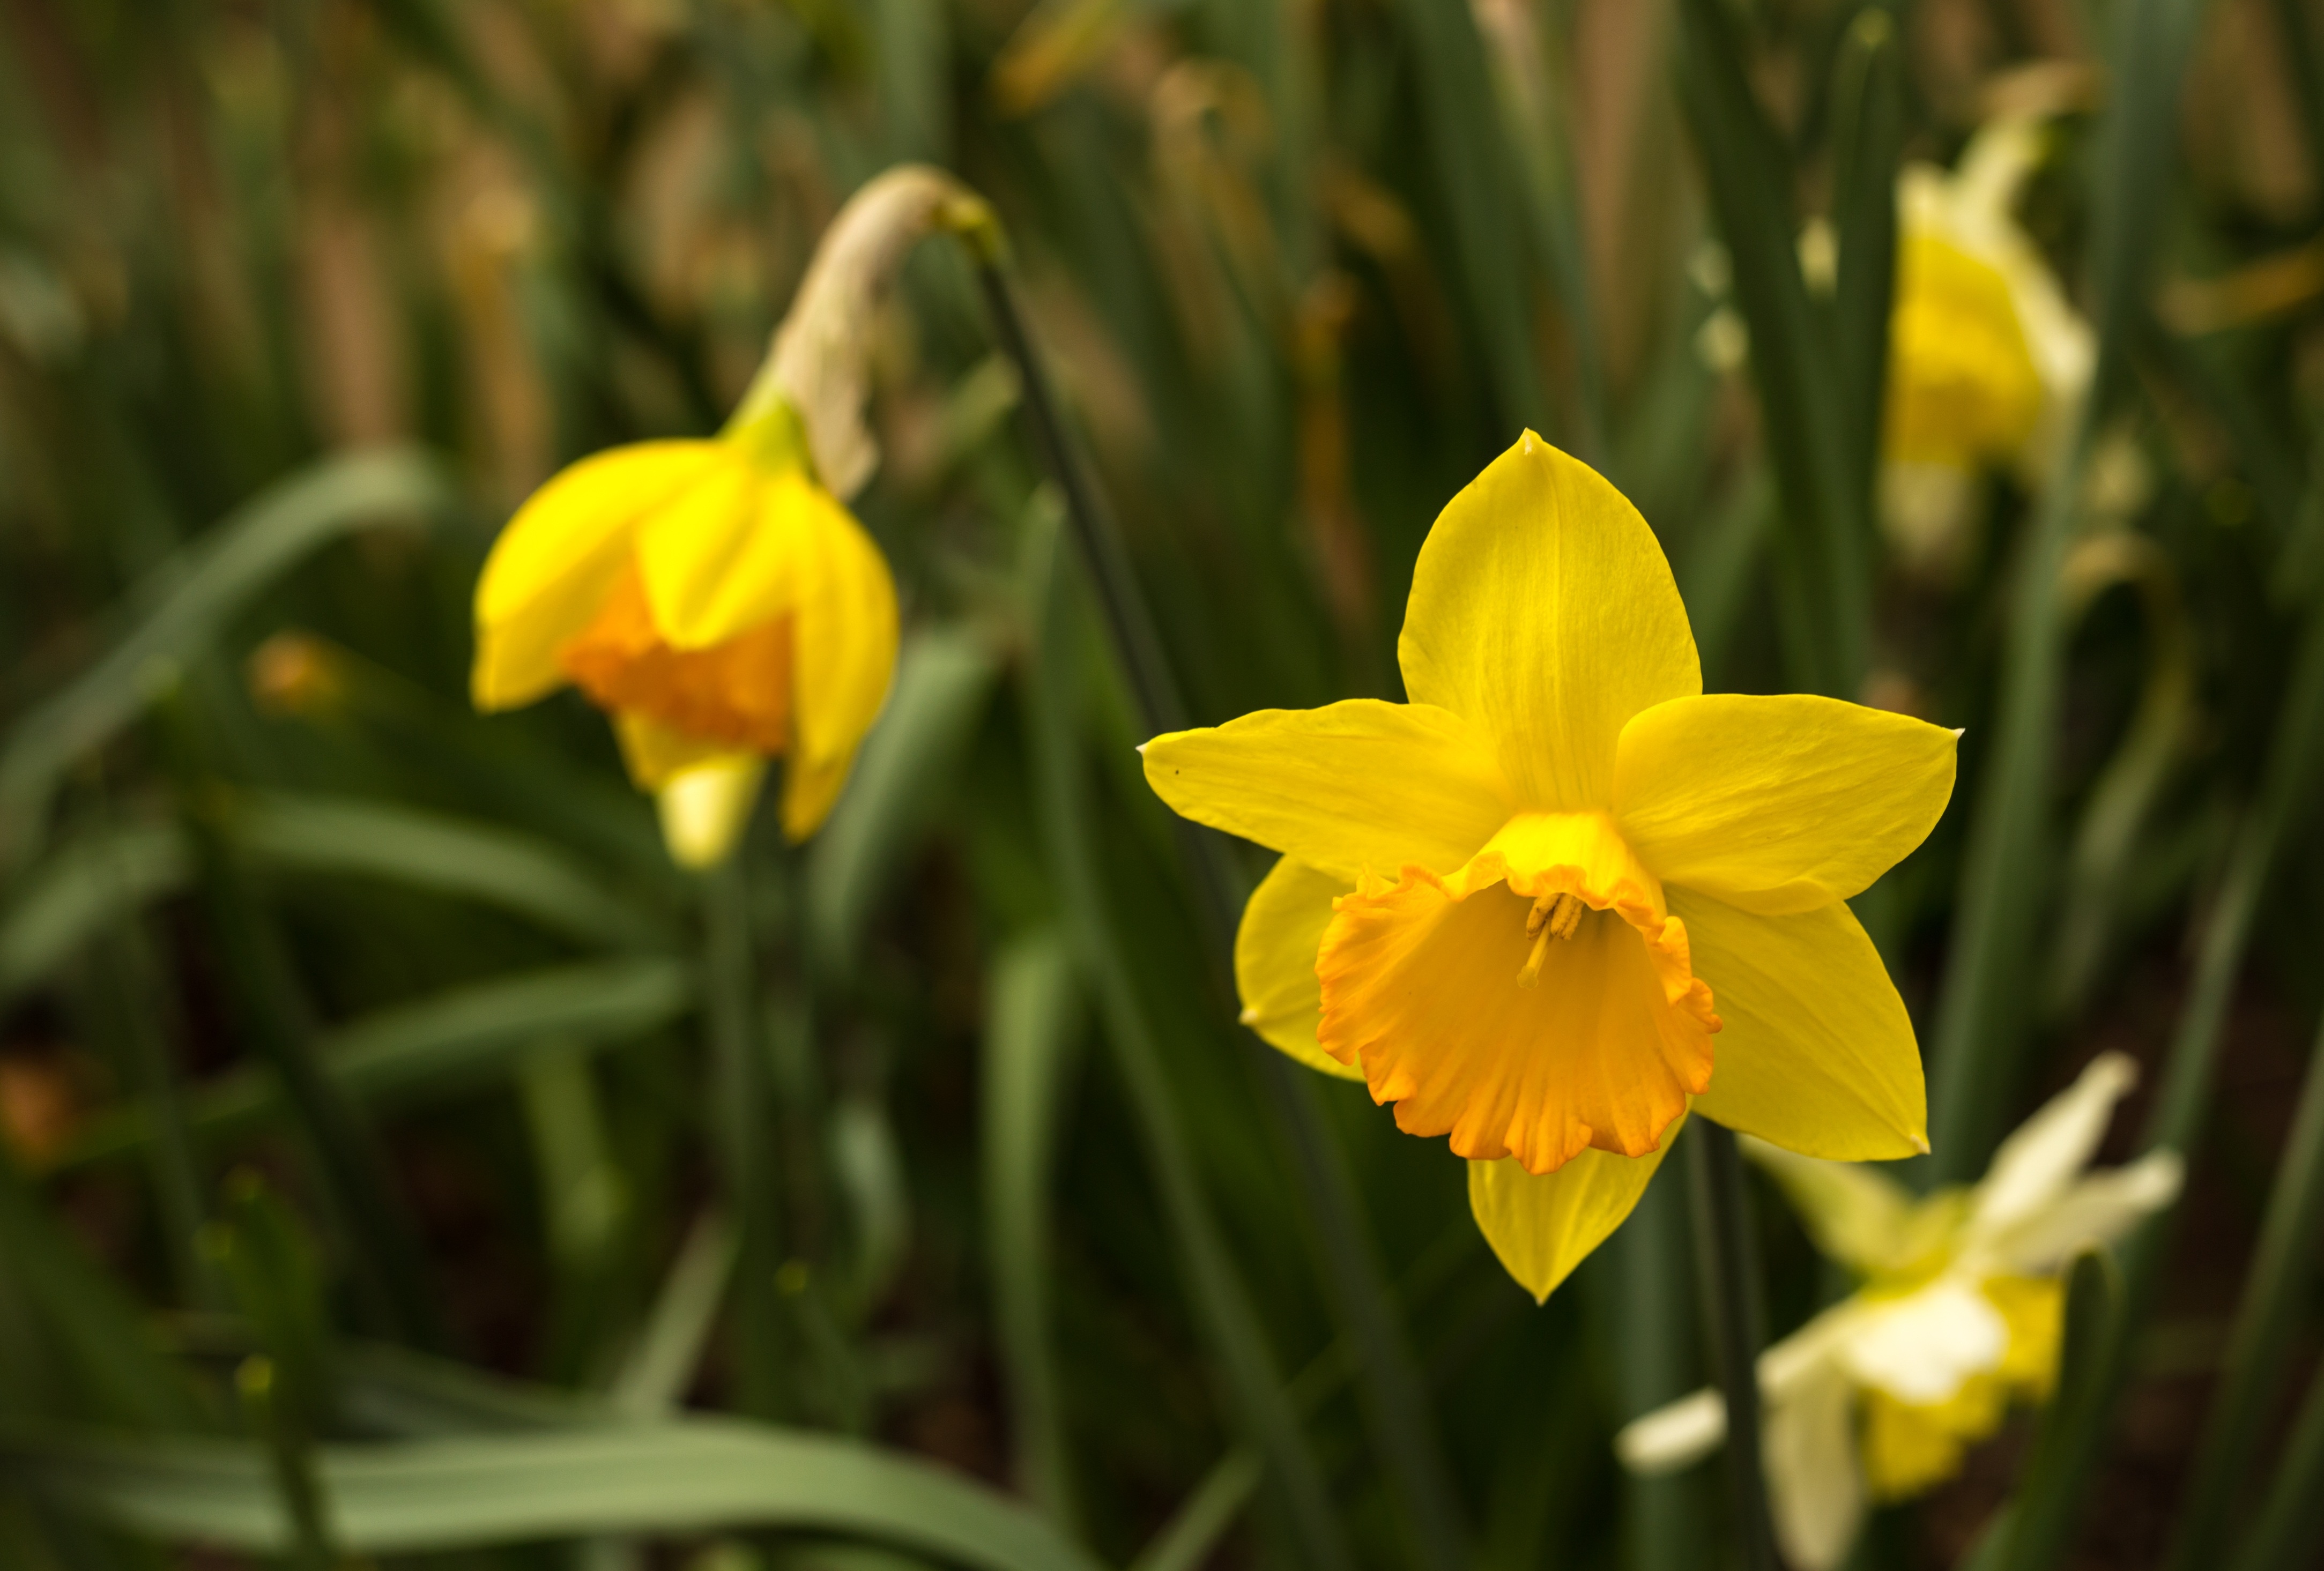
nature, blossom, plant, field, meadow, flower, bloom, floral, environment, spring, color, natural, fresh, botany, blooming, colorful, yellow, daffodil, flora, perennial, season, yellow flower, wildflower, outdoors, outside, bright, beautiful, narcissus, vibrant, spring flower, macro photography, flowering plant, spring time, plant stem, land plant